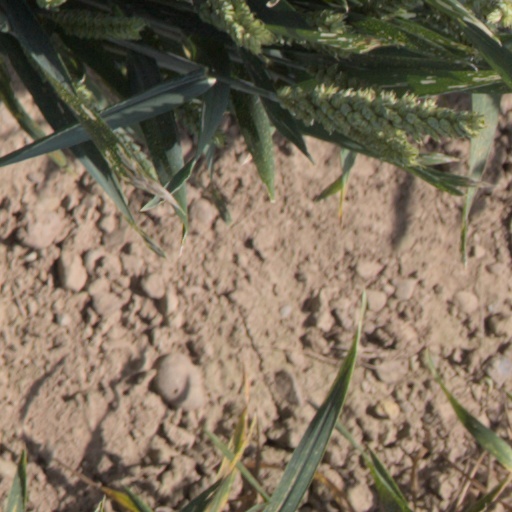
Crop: wheat